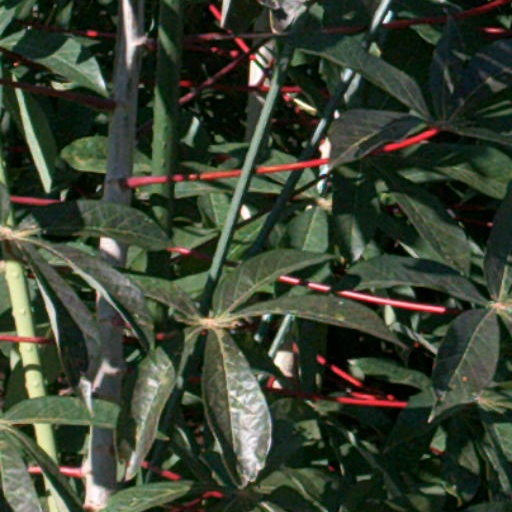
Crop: cassava